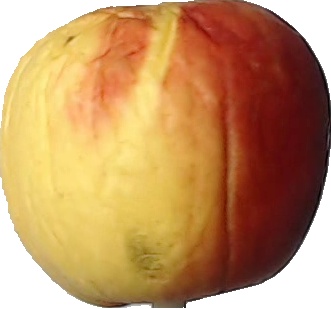
Label: apple_red_yellow_1